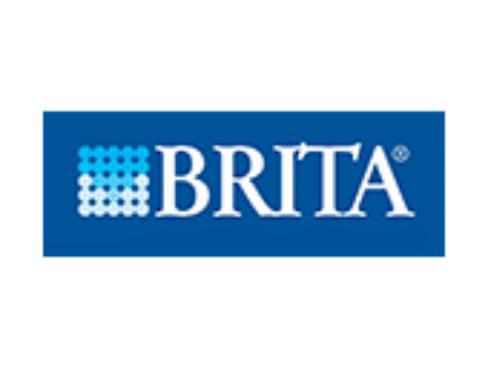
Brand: brita
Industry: Necessities